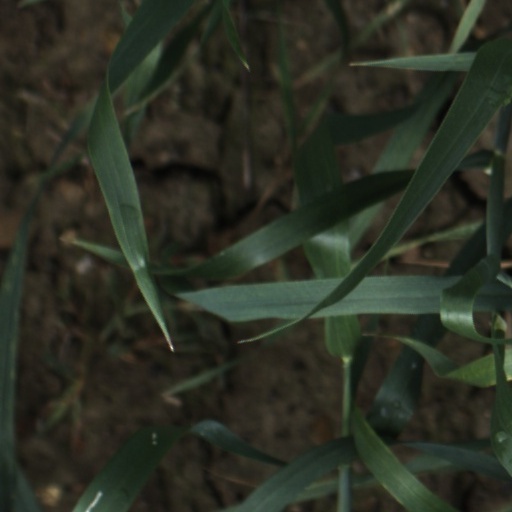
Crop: wheat